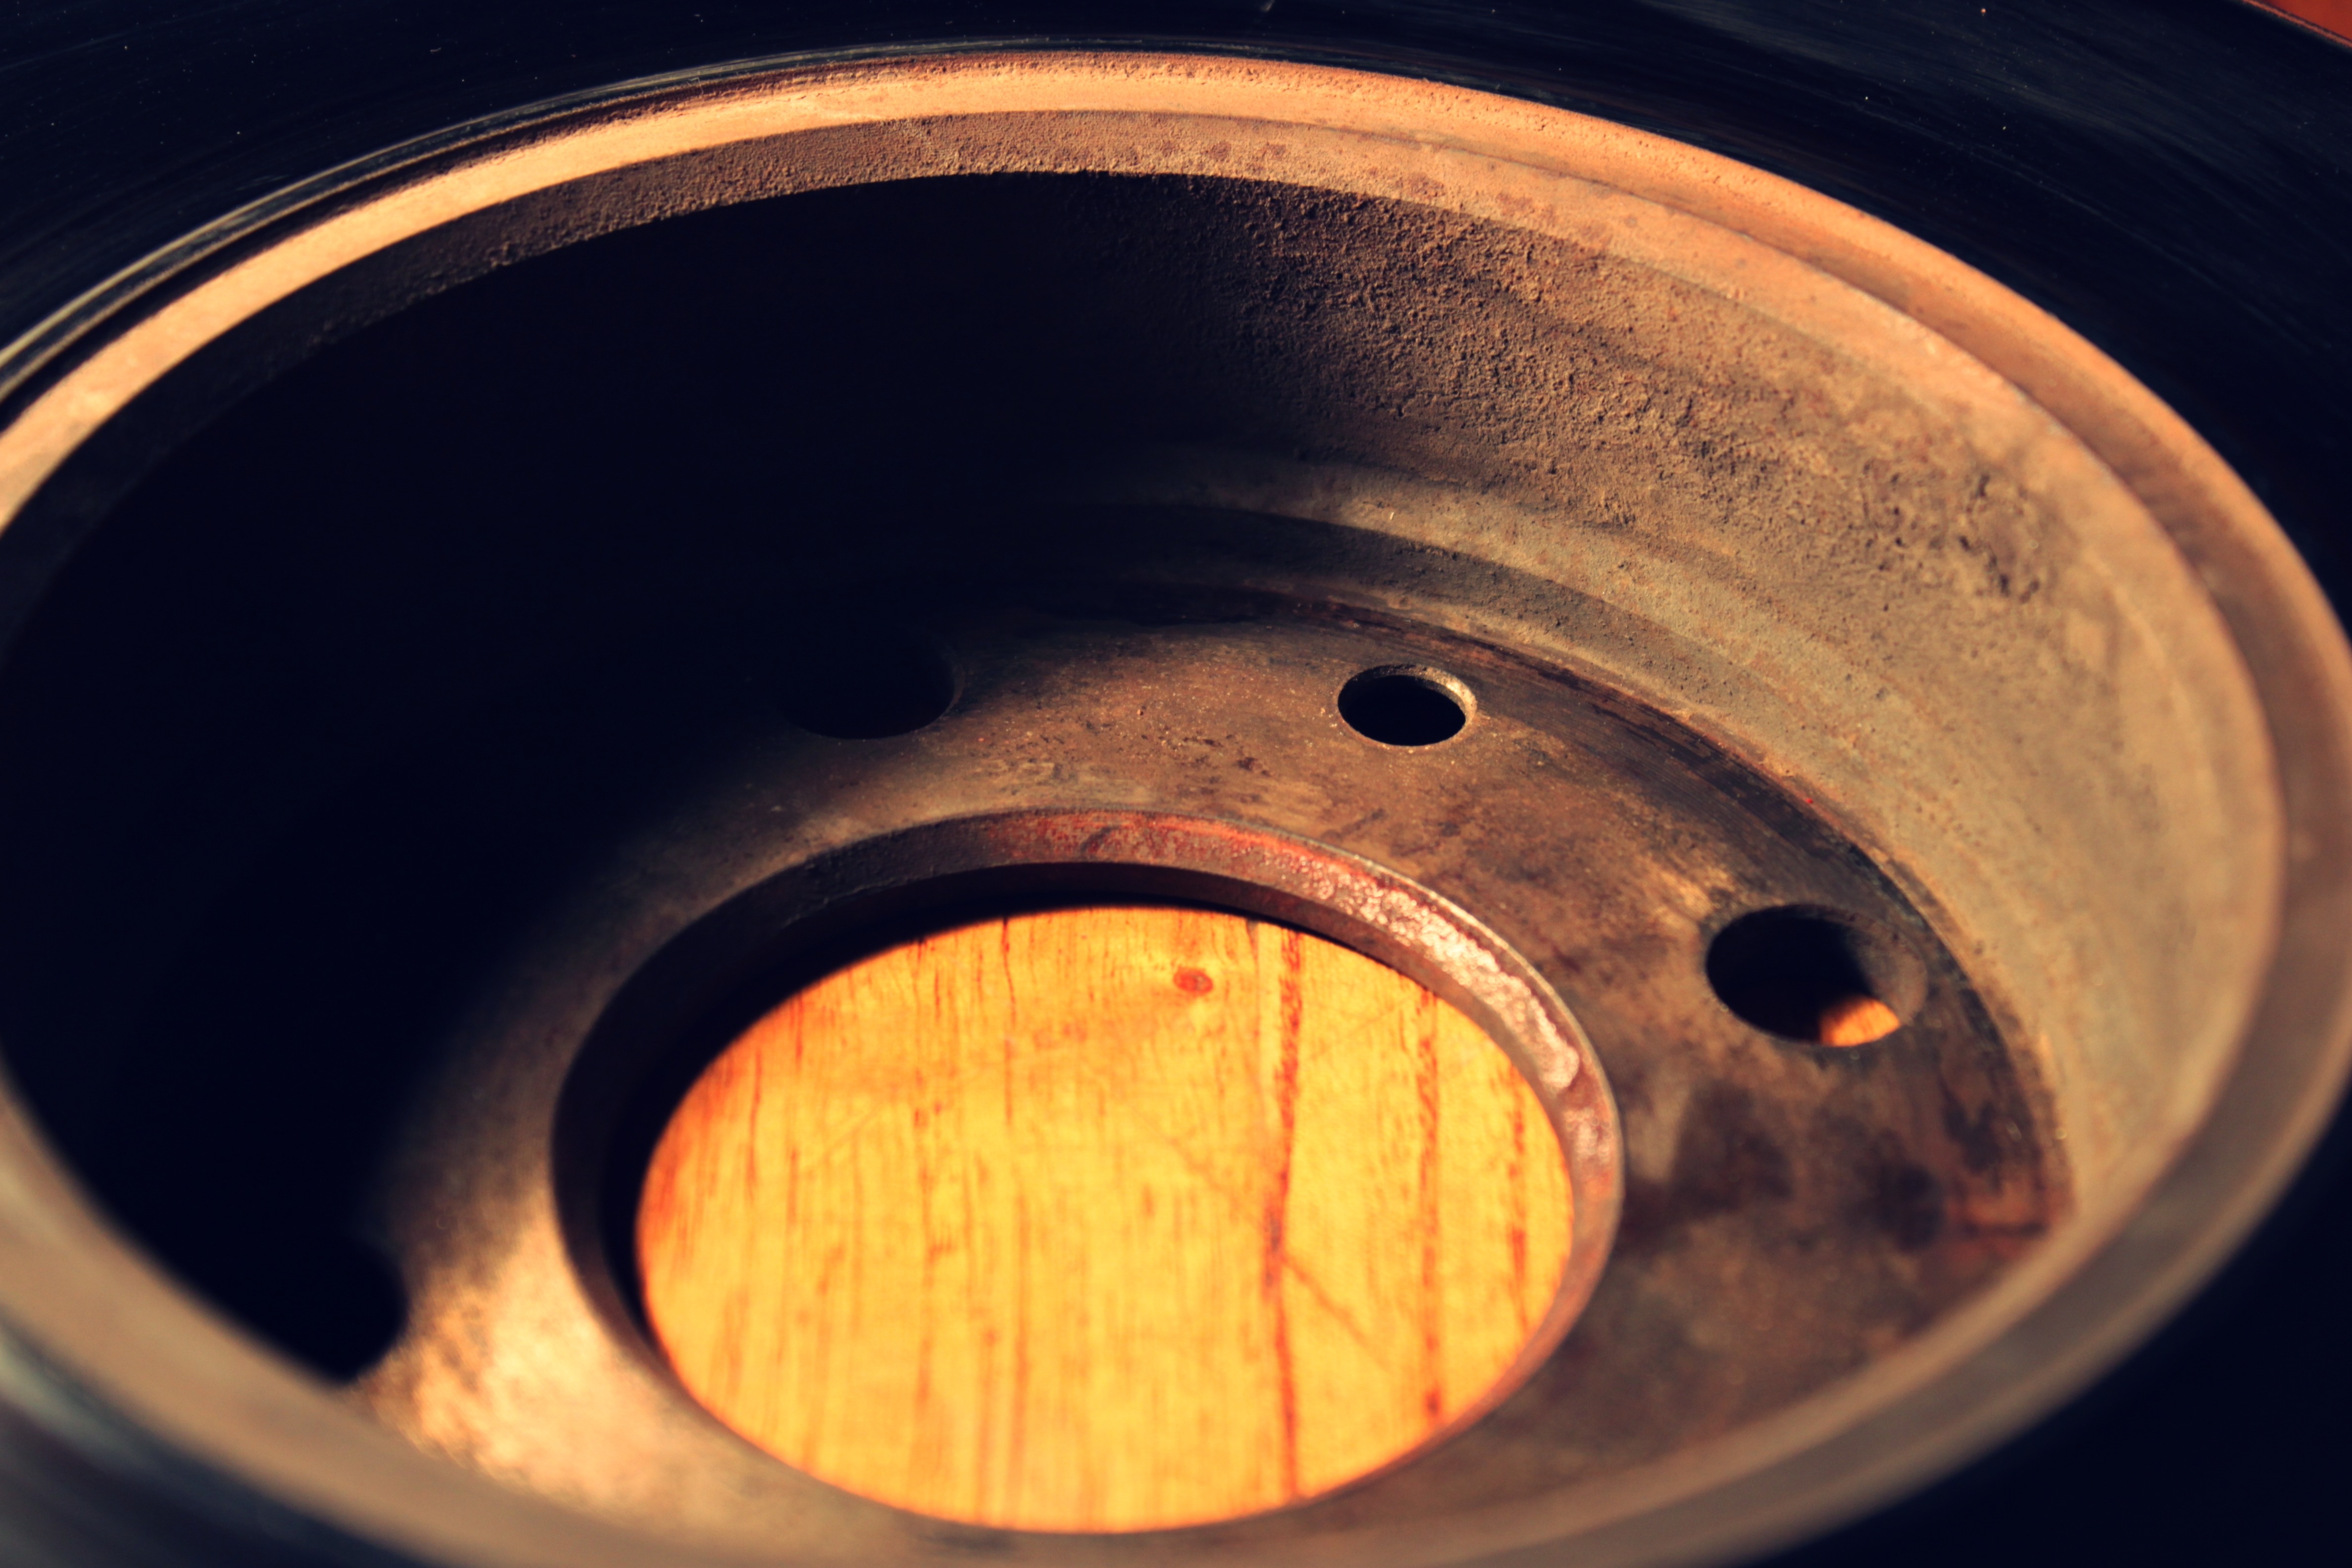
light, wheel, old, color, metal, yellow, lighting, circle, close up, circular, disk, oxide, shape, metallic, macro photography, man made object